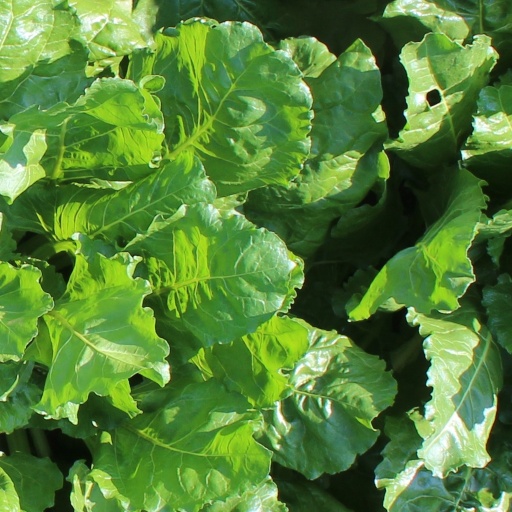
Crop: sugar beet